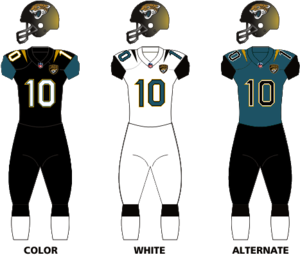
Jacksonville Jaguars
Jacksonville Jaguars er et professionelt amerikansk fodboldhold, der spiller i AFC South-divisionen i NFL. Holdet har hjemme i Jacksonville i Florida, og spiller deres hjemmekampe på TIAA Bank Field. Holdet blev oprettet i 1995, da ligaen blev udvidet. Holdet har været i playoffs adskillige gange, men har ikke vundet andre titler end to sejre i divisionen. Holdet etablerede sig hurtigt efter oprettelsen som et af de stærkere hold i ligaen, og nåede som det første hold nogensinde playoffs i tre af sine første fire sæsoner. Holdets profiler omfatter pt. blandt andet cornerback Rashean Mathis, running back Maurice Jones-Drew og Quarterback Blaine Gabbert.